Nephrotoma

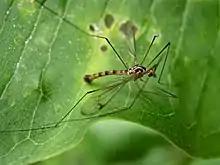
"Nephrotoma alterna"

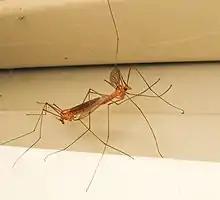
"Nephrotoma ferruginea" mating

"Nephrotoma" species have a lustrous body, appearing yellow with black or brown stripes and spots. If the body is black, there are coloured bands on the abdomen. The prescutum has three stripes. The proboscis (rostrum) is short and the antennae are verticillate. The subcosta (Sc) fuses with radial vein R slightly distal to the base of the radial sector vein Rs whilst no longer than the mediocubital cross-vein (m-cu). The first media vein termination (m1) is sessile, rarely short and petiolate. The m-cu is located before the base of the discal cell (d). The male genitalia segment Tergite-9 has microscopic black streaks at the apex.